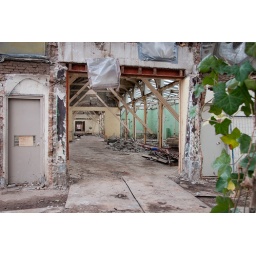
Renovations on the bird &amp;amp; monkey house. Peeking over the fence while walking to work.